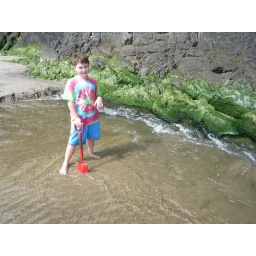
Riley standing by where the river hit Proposal rock then went into the ocean.